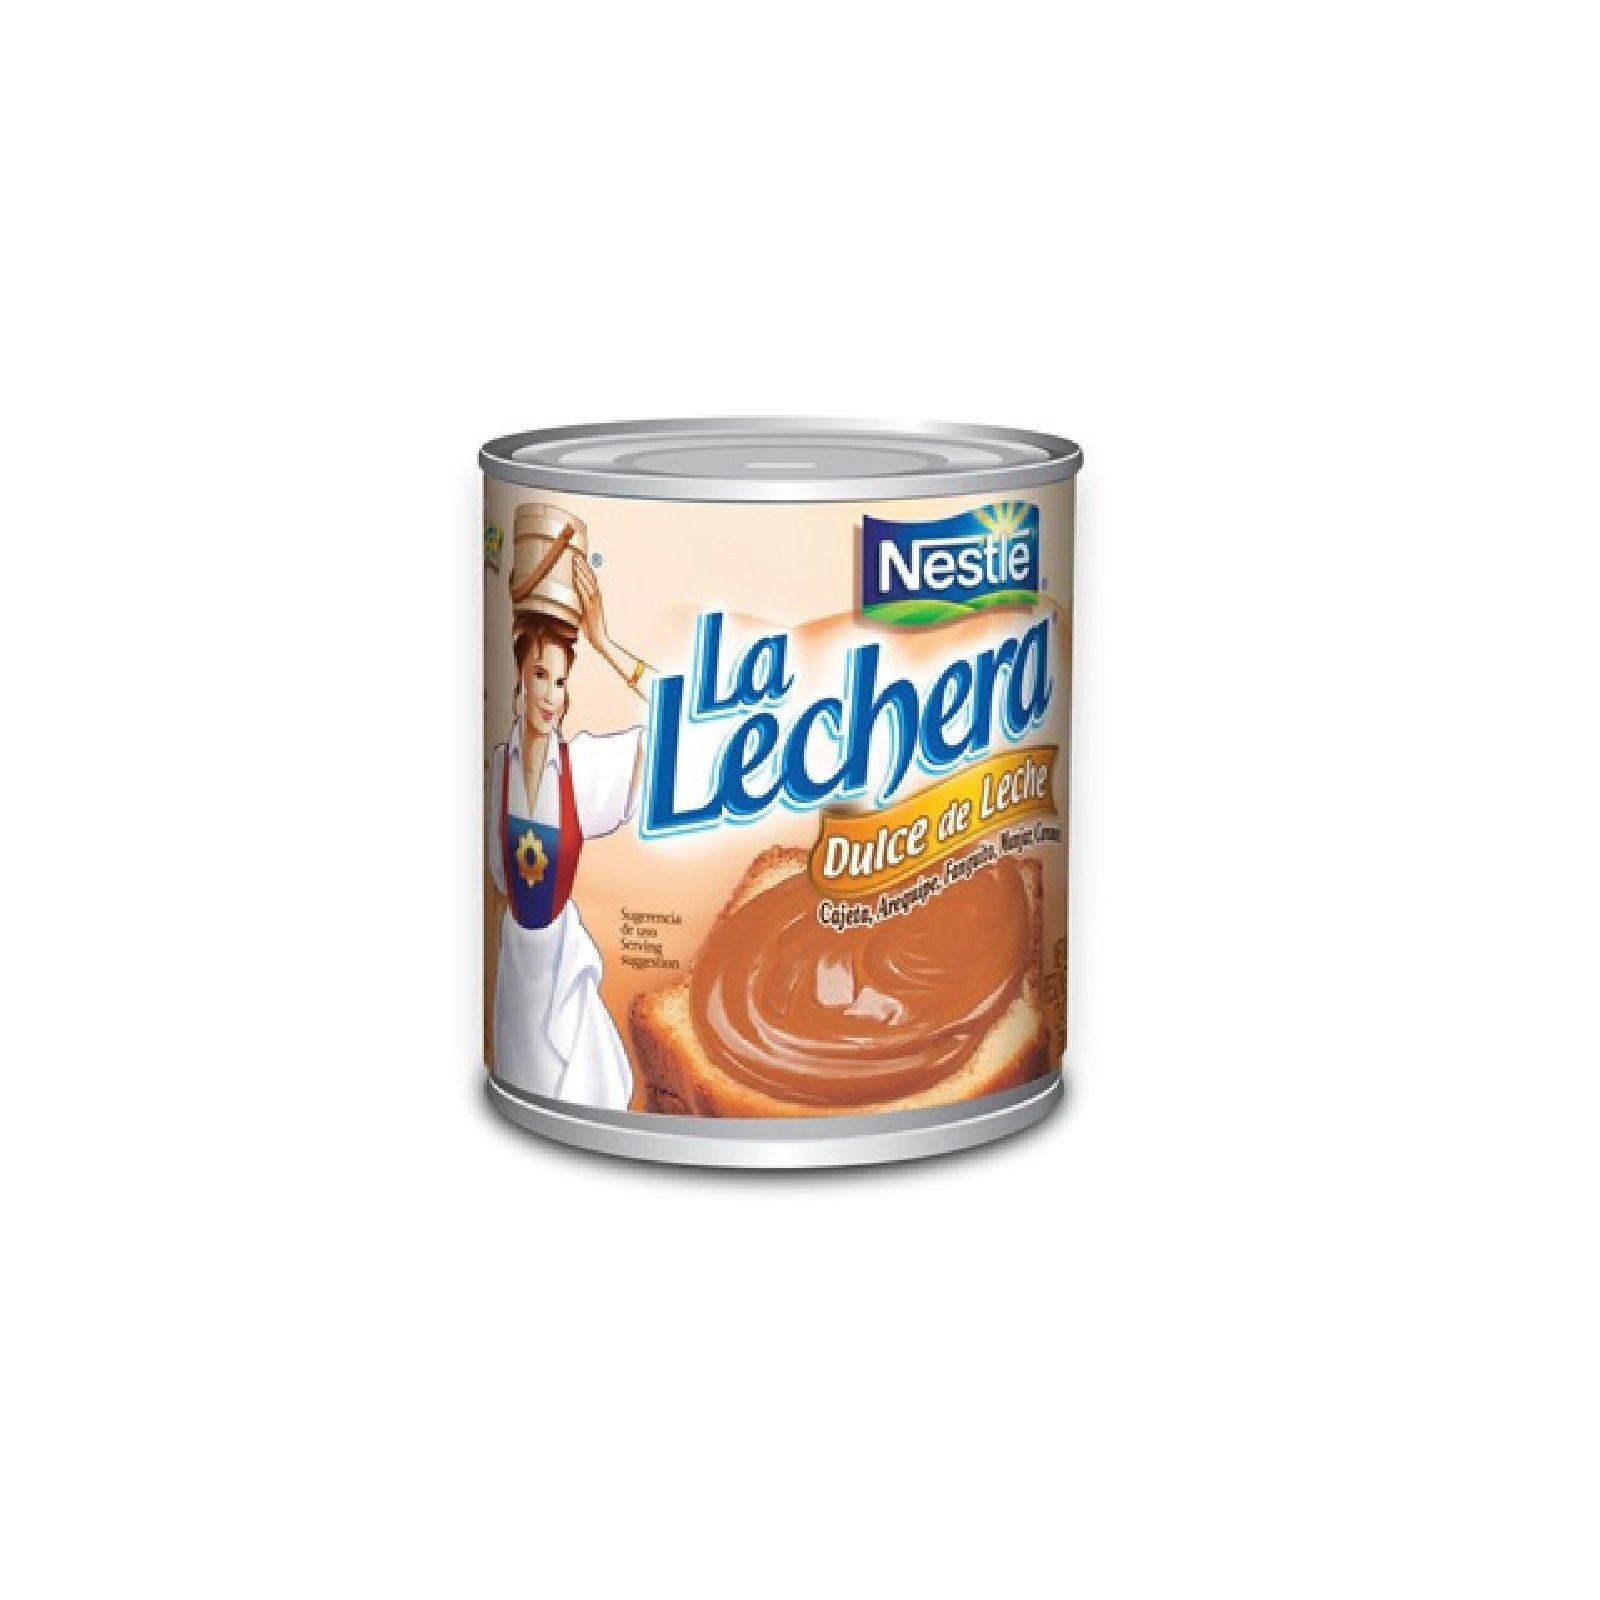
Item Name: La Lechera Dulce De Leche, 13.4-Ounce Container (Pack of 12)
Value: 13.4
Unit: Fl Oz

Price: 4.59